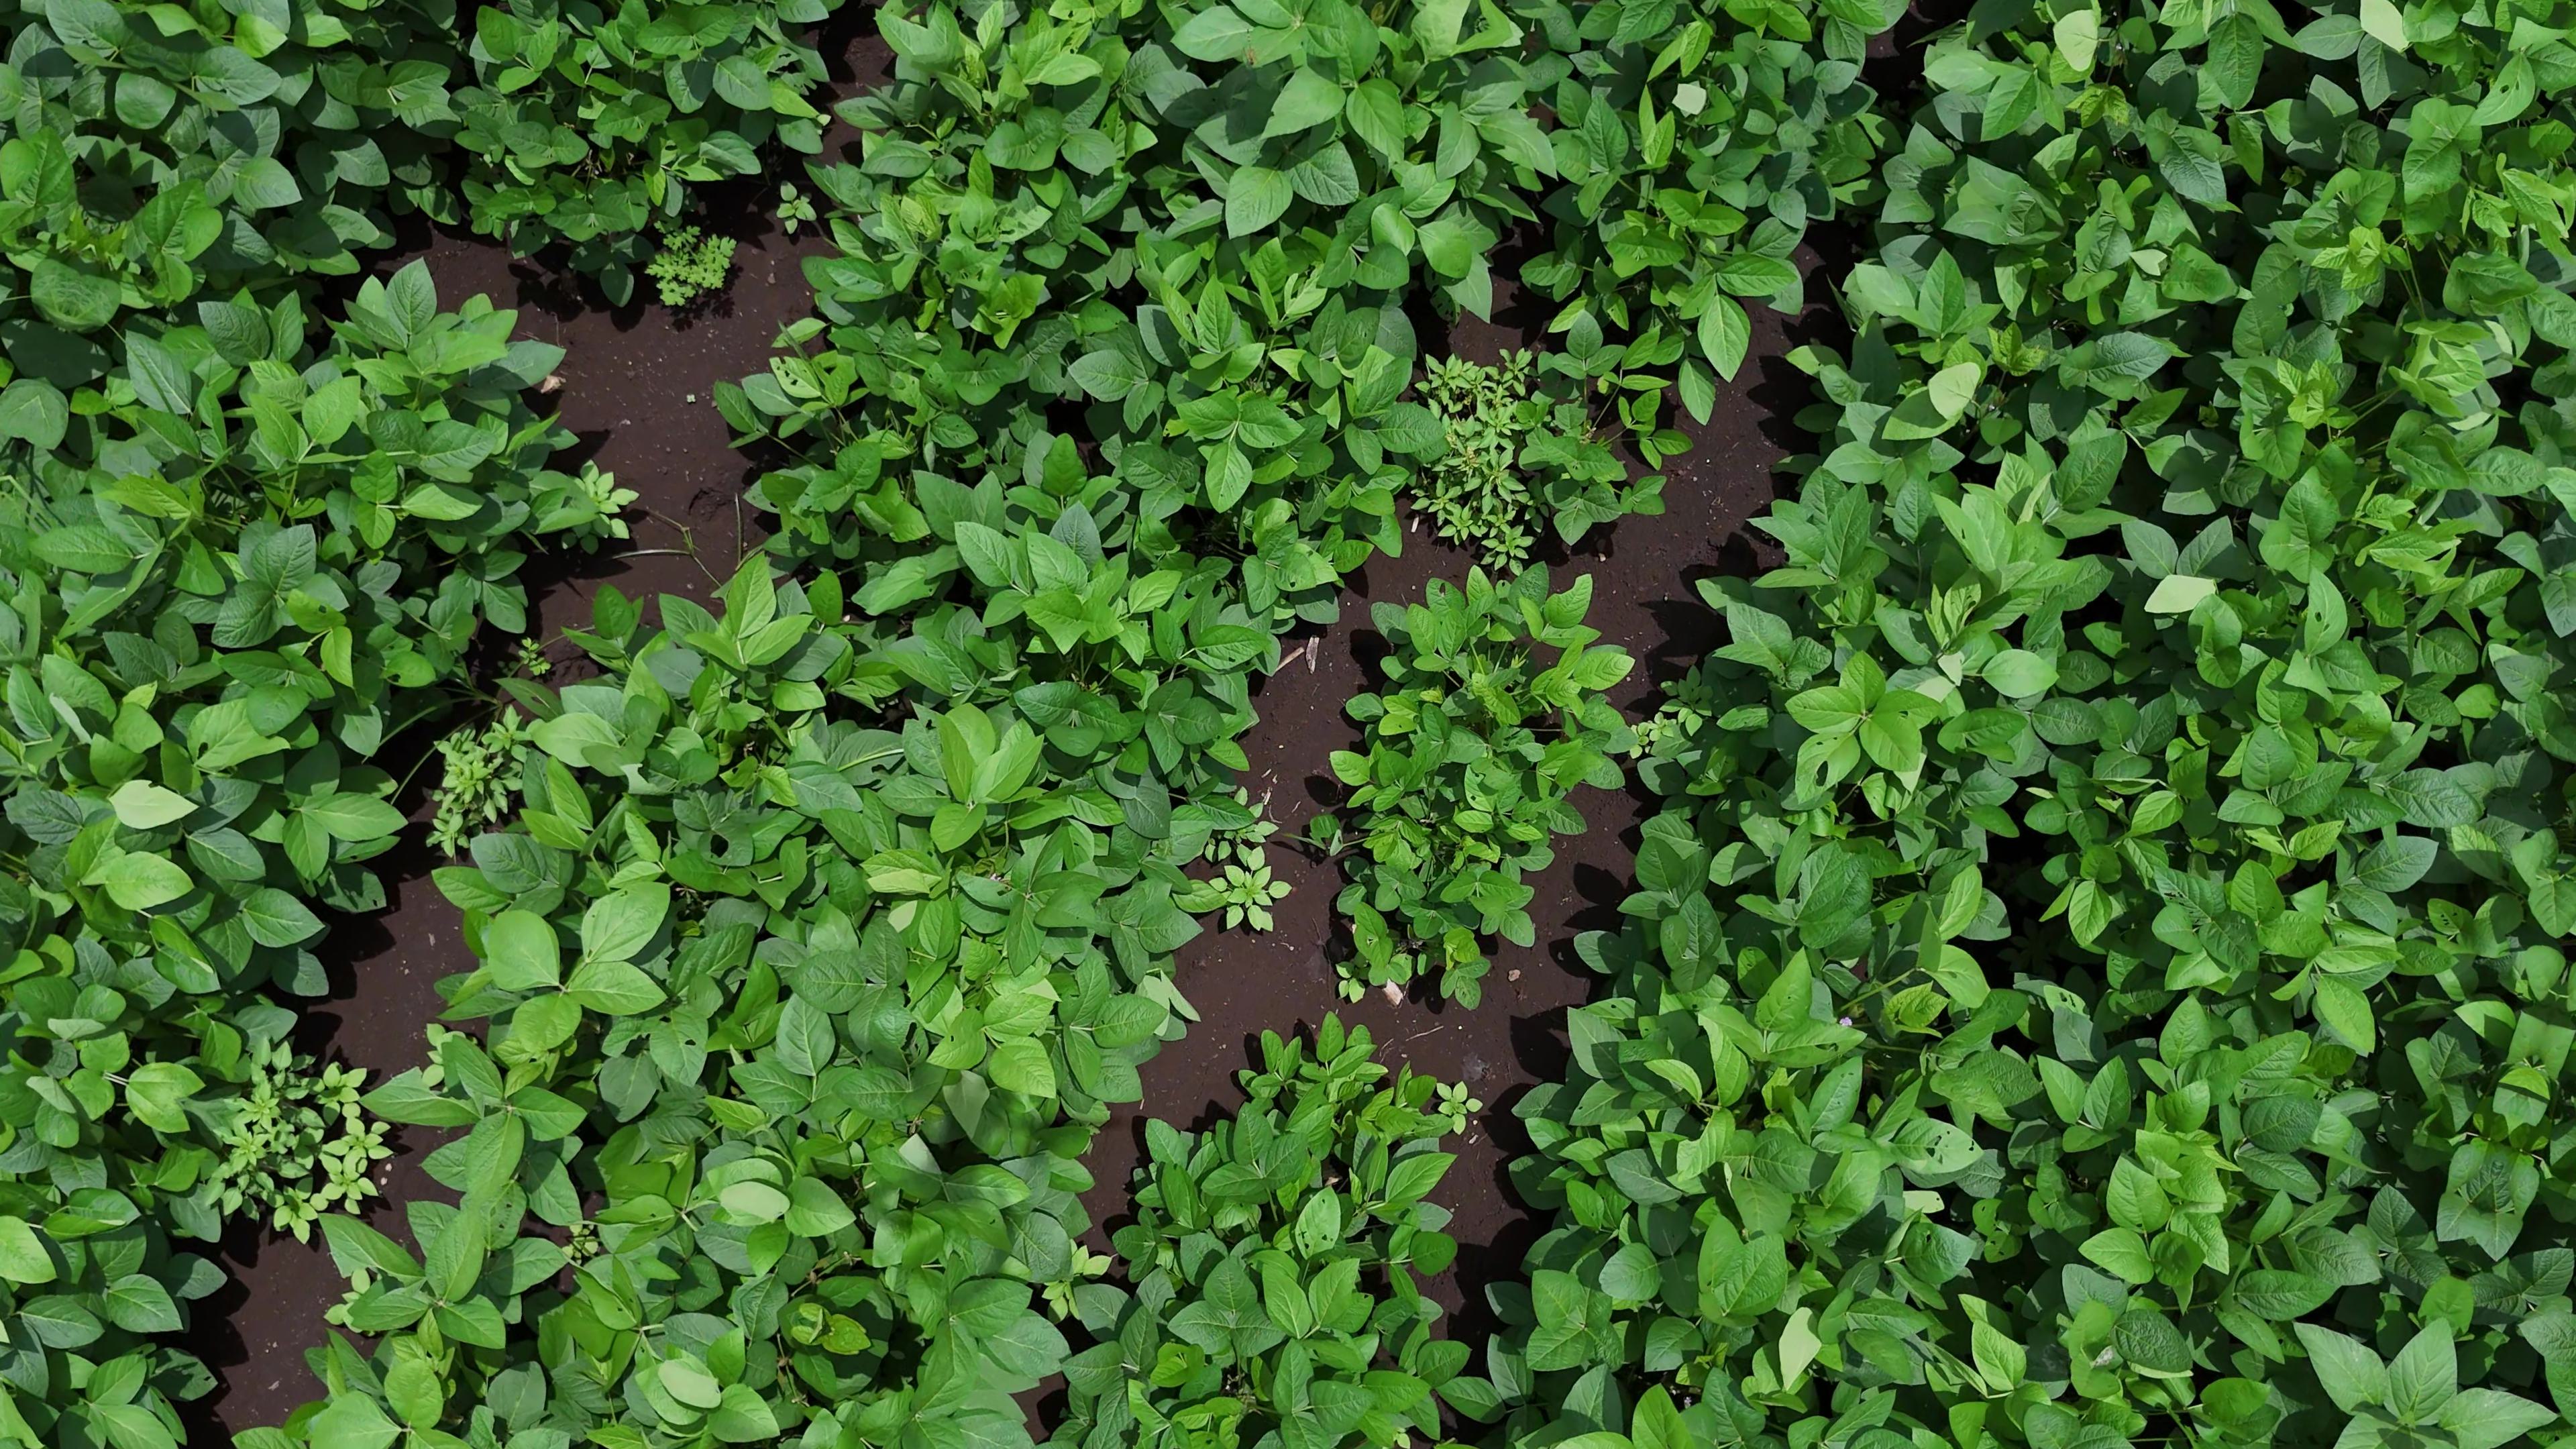
Label: Healthy